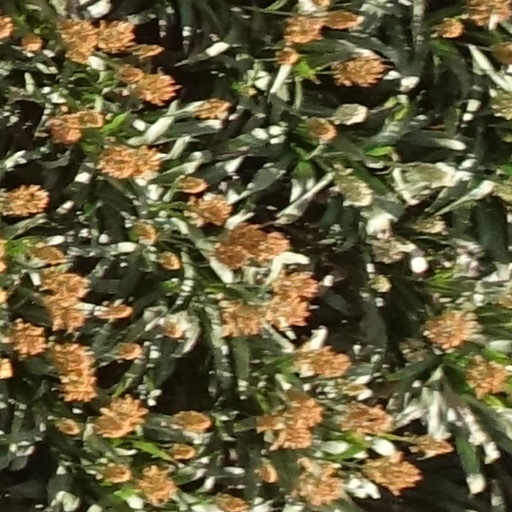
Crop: sorghum